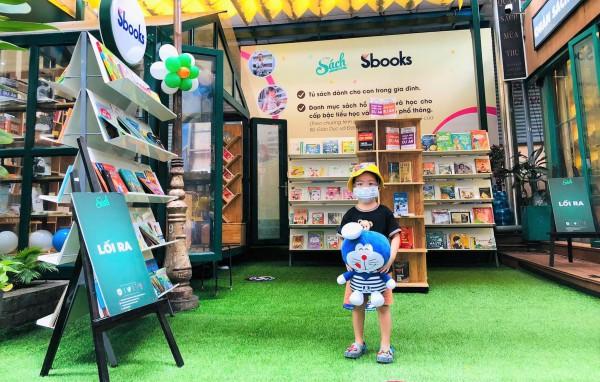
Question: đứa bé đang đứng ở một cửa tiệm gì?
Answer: đứa bé đang đứng trong một hiệu sách